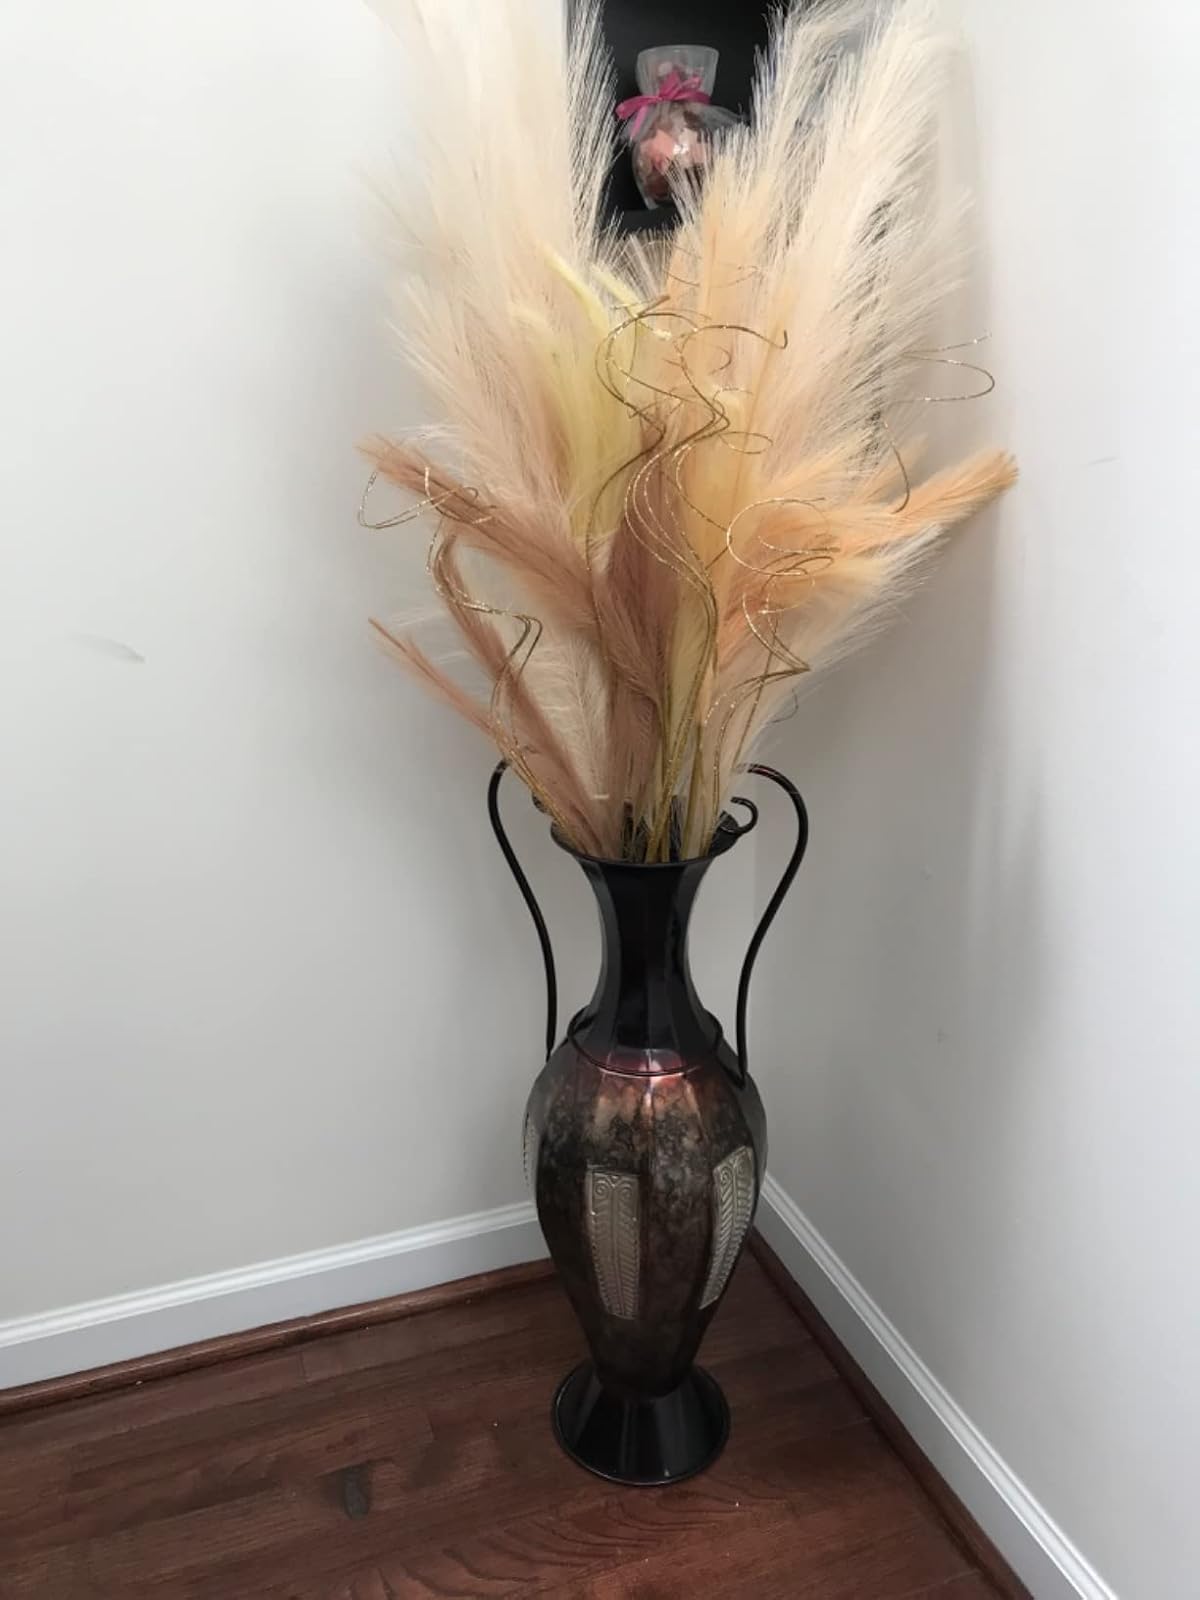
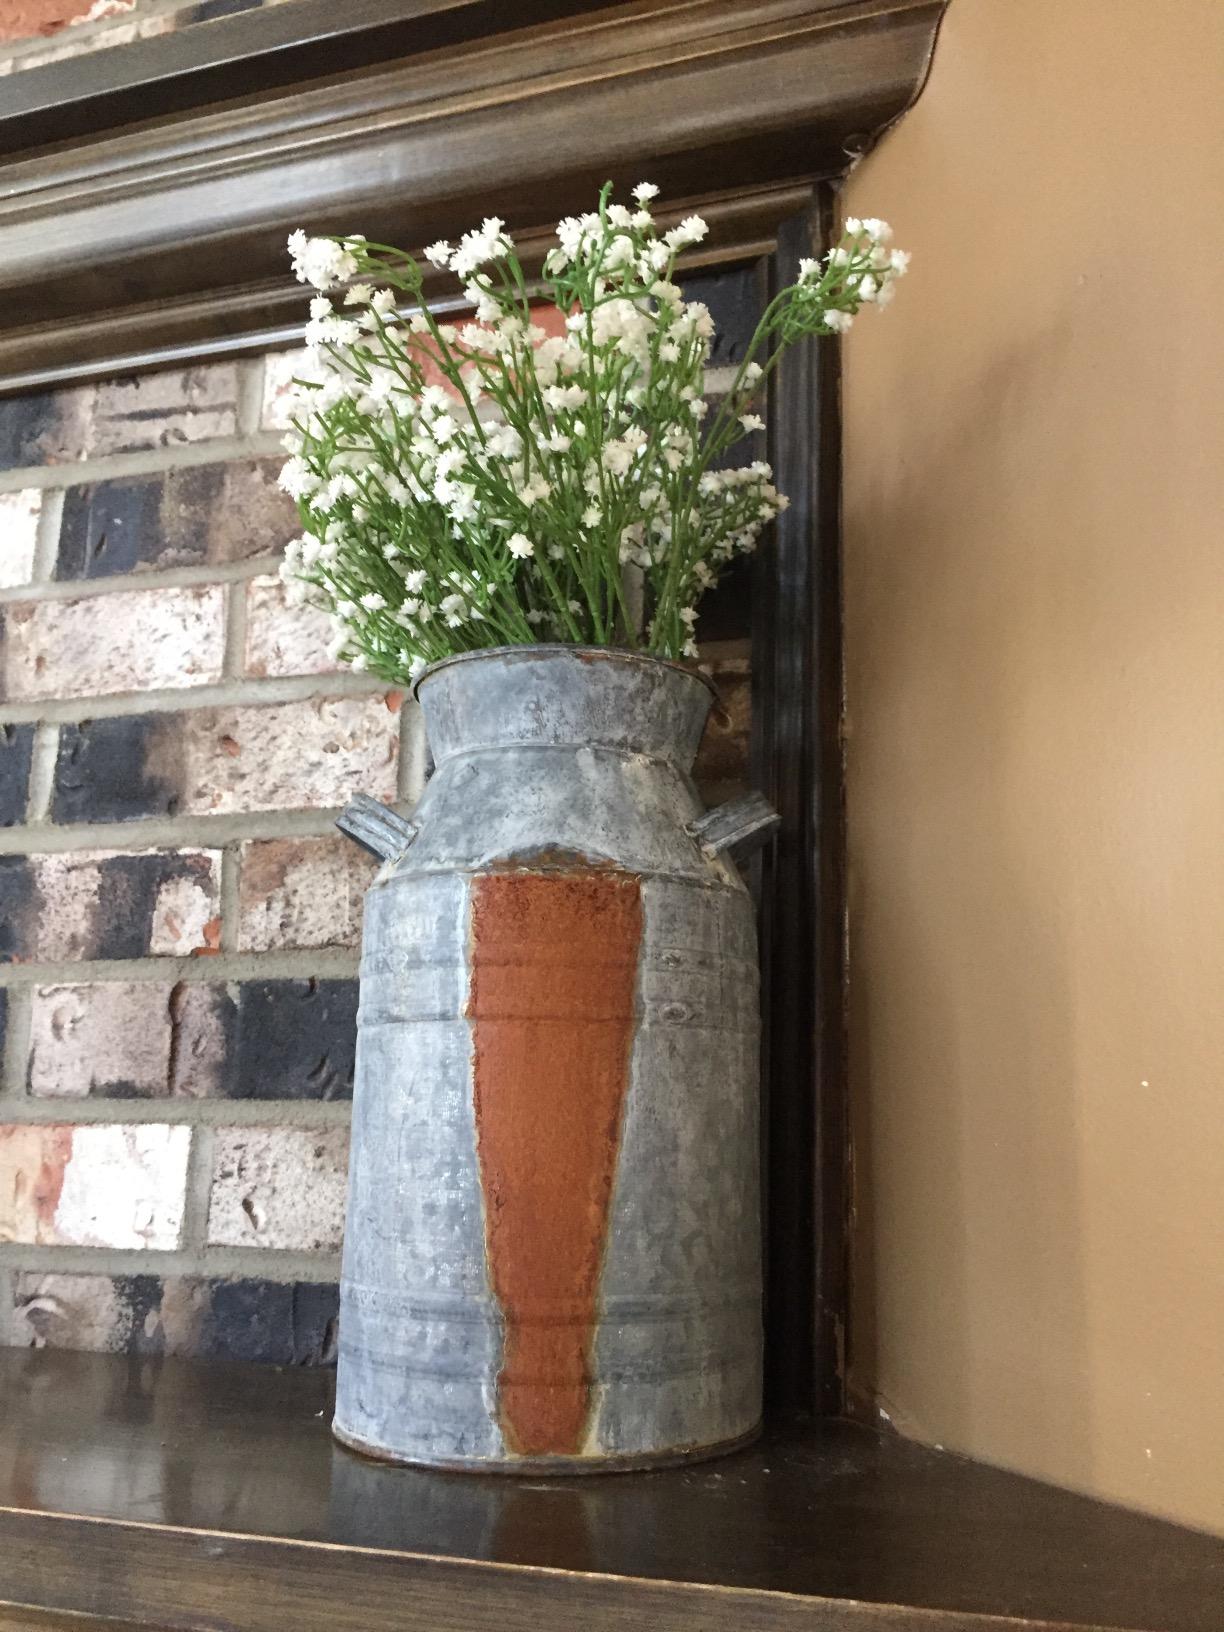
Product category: vase
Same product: no